Philippe Streiff

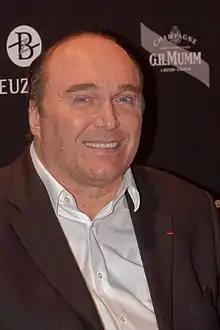
Streiff in 2014

Philippe Pierre Streiff (26 June 1955 – 23 December 2022) was a French racing driver and motorsport executive, who competed in Formula One from to .